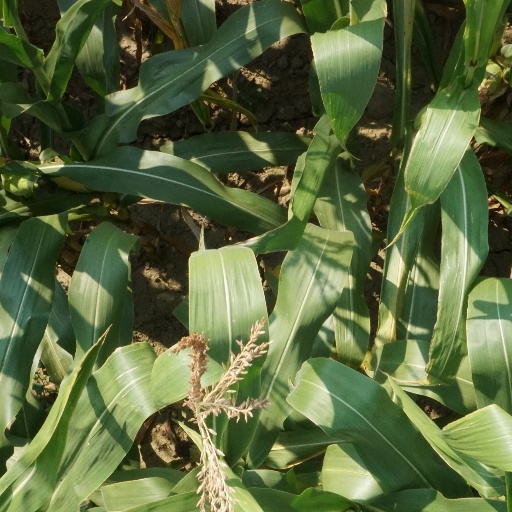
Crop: maize; corn